Levilactobacillus brevis

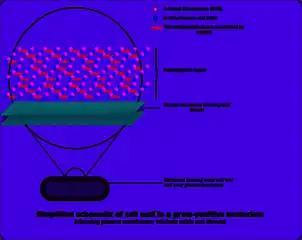
Gram-positive cellwall-schematic

Ingestion of probiotics has been shown to improve human immune function, and "L. brevis" has been patented several times. "L. brevis" has been shown to survive in the gastrointestinal tract in humans and can therefore be used as a probiotic. Currently the bacterium does not have the ability to convert milk to yogurt however, they are appropriate to be used as an alternative to other probiotics in yogurts. Within the geriatric population use of the bacteria in milk has been shown to increase cellular immunity. Dietary probiotic supplementation enhances natural killer cell activity in the elderly (an investigation of age-related immunological changes). "L. brevis" is considered appropriate for probiotic use because there is significant growth at pH 4–5, particularly pH=5 is normally the appropriate range for milk and yogurts.